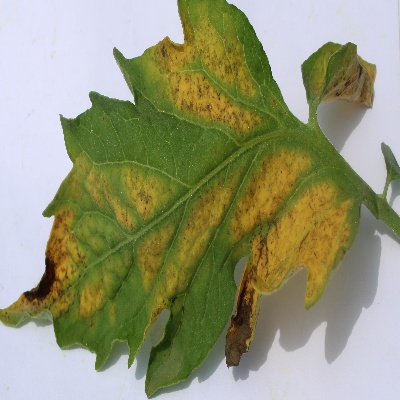
Crop: Tomato
Condition: leaf blight